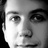
Emotion: neutral